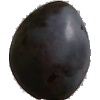
Label: Plum 3